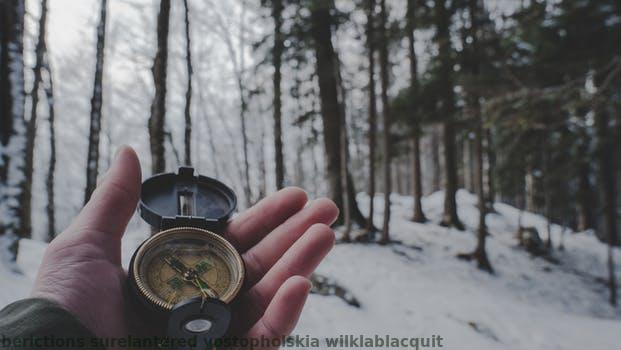
Label: Watermark